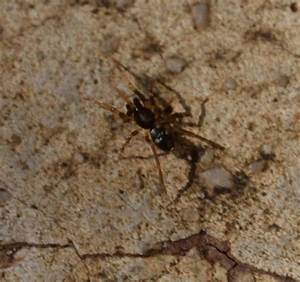
Label: ragno